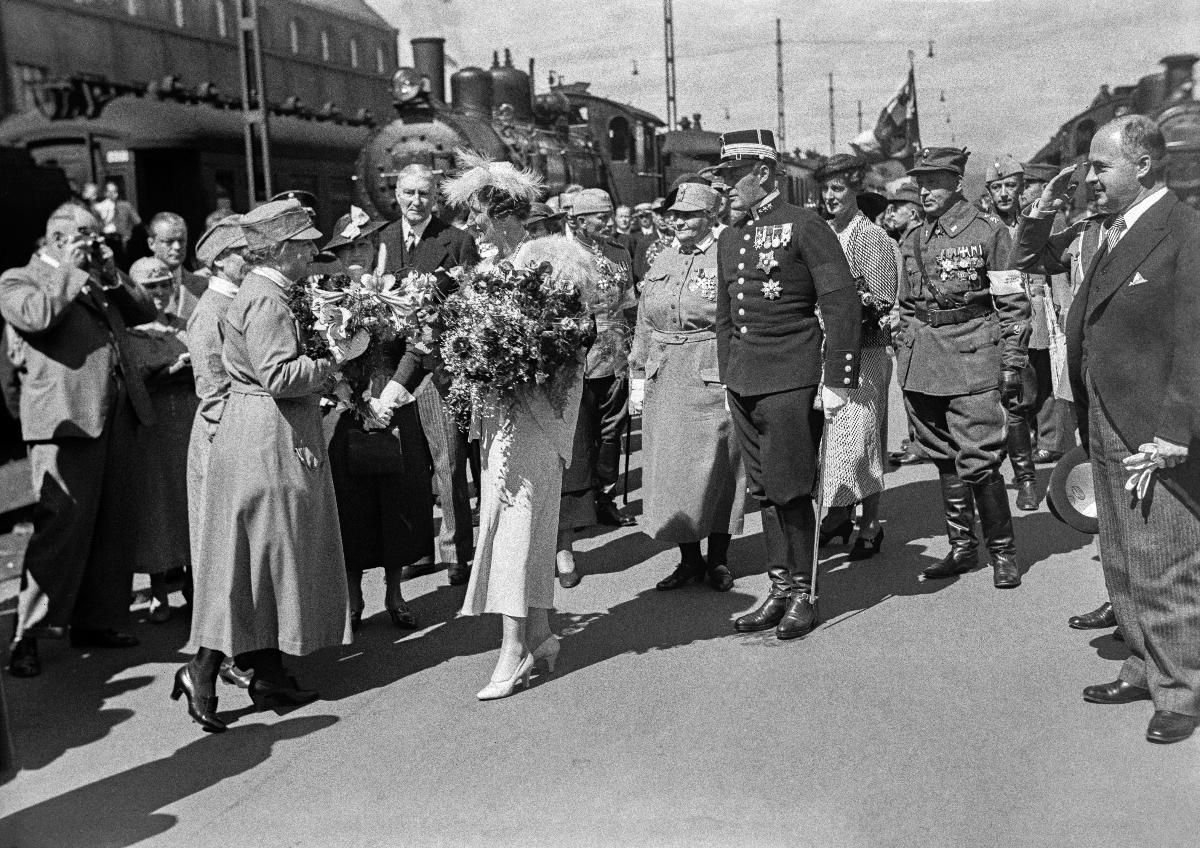
Norjan kruununprinssiparin virallinen vierailu Suomeen
Norska kronprinsparets officiella besök i Finland; Norwegian Crownprince and Princess on official visit to Finland
sisällön kuvaus: Norjan kruununprinssiparin virallinen vierailu Suomeen 1936. Kruununprinssipari saapuu Helsinkiin 9.7.1936. content description: Norwegian Crownprince and Princess on official visit to Finland 1936. The Crown prince couple arrives in Helsinki 9.7.1936. innehållsbeskrivning: Norska kronprinsparets officiella besök i Finland 1936. Kronprinsparet anländer till Helsingfors 9.7.1936.
Kuvaaja: Sundström, Hugo, kuvaaja
Vuosi: 1936
Paikka: Suomi, Uusimaa, Helsinki
Aiheet: Hackzell, Antti; Märtha; Olavi V; kuninkaalliset; valtiovierailut; vierailut; Norja; HBL; royalty; state visits; visits; royalties; Norway; kungligheter; statsbesök; besök; Norge; visit; officiella besök